Enlargement of NATO

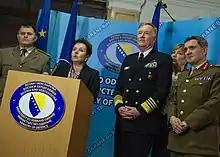
A woman in a dark suit speaks behind a wooden lectern, while three men in military uniforms, and one woman, stand to her sides.

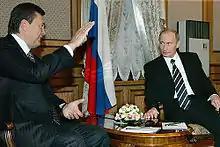
Two men in suits sit talking around a low wooden table.

In 1949, Sweden chose not to join NATO and declared a security policy aiming for non-alignment in peace and neutrality in war. This position was maintained without much discussion during the Cold War. During this time, Finland's relationship with NATO and the Soviet Union followed the Paasikivi–Kekkonen doctrine, whereby the country joined neither the Western nor Eastern blocs. Following the dissolution of the Soviet Union in 1991, both countries joined NATO's Partnership for Peace in 1994 and provided peacekeeping forces to various NATO missions, including Kosovo (KFOR) and Afghanistan (ISAF) in the early 2000s.